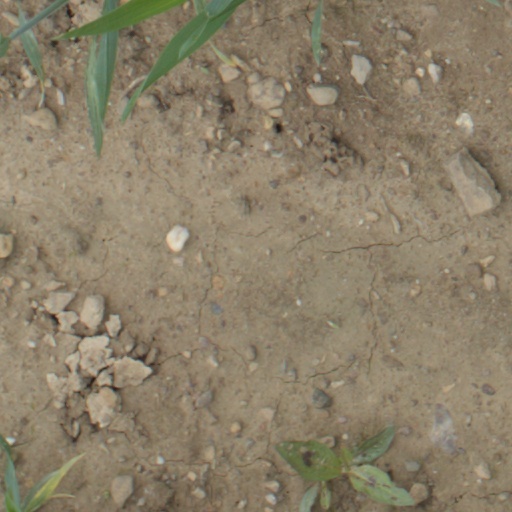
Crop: wheat